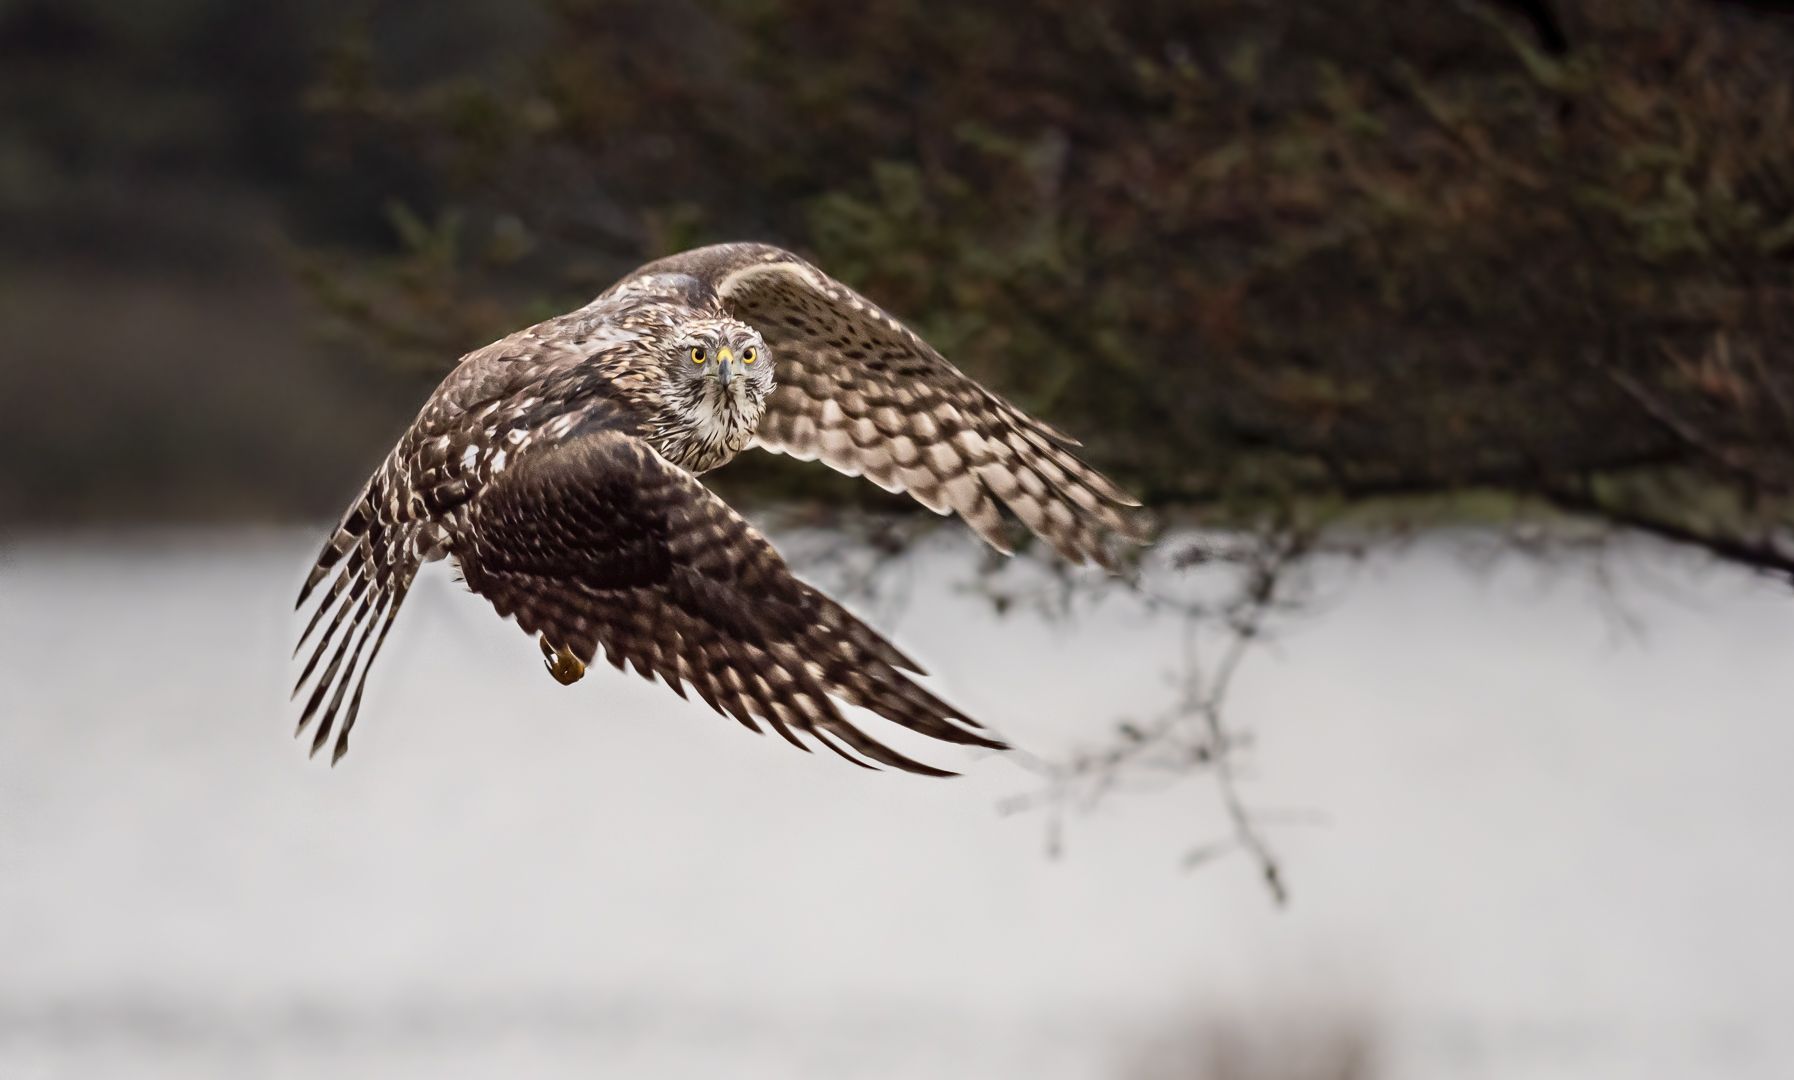
Owl gaze
A short-eared owl is captured mid-flight with its wings fully spread, gliding gracefully near a tree by a body of water. its intense yellow eyes are fixed ahead,giving a sense of focus and alertness in its natural habitat.
Captured in soft natural light with a muted, earthy colour palette, this dramatic wildlife photograph portrays a short-eared owl mid-flight from an eye-level angle, evoking a serene yet intense atmosphere that highlights the raw elegance and focus of nature.
Labels: Accipiter, Animal, Bird, Buzzard, Hawk, Vulture, Kite Bird, Flying, Beak, Owl, background
Camera: OLYMPUS CORPORATION E-M1MarkII
Lens: OLYMPUS M.40-150mm F2.8
Aperture: F2.8
Exposure: 1/1000 sec
ISO: 640
Focal length: 150.0 mm